Margarito Bautista

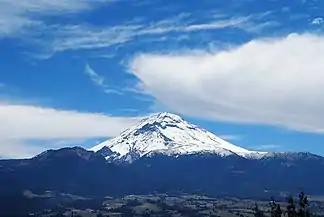

Bautista was not the only Mexican-Mormon unsatisfied with the 1946 reconciliation of the LDS Church and Third Convention. In August 1947, fifty-nine convencionistas and four leaders (Lorenzo Cuautli, Leonardo Belmont, Francisco Sandoval, and Candido de la Cruz) who also abstained from the reconciliation joined Bautista in the municipality of Ozumba. There, Bautista founded "Colonia Industrial de la Nueva Jerusalén" (Colonia Industrial), their own independent community named for the New Jerusalem. Most of Colonia Industrial's original members left when they could not obtain employment, but Bautista remained, and enough of the community was left that it continued.